Lin Chih-chia

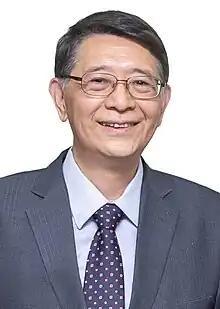
Official portrait, 2023

Lin Chih-chia (born 31 March 1958) is a Taiwanese politician. He served as the secretary-general of the Legislative Yuan from 1 February 2016 to 1 February 2024.